Indiana Jones and the Great Circle

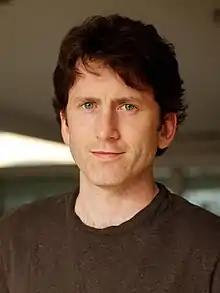
Todd Howard (pictured in 2010) first pitched the project to Lucasfilm and served as the game's executive producer.

"Indiana Jones and the Great Circle" is an action-adventure game. In the game, the player assumes control of archaeologist Indiana Jones, who must stop the Axis powers from harnessing a power connected to the Great Circle, which refers to mysterious sites of cultural significance around the world that form a perfect circle when together on a map. The game is primarily played from a first-person perspective, but switches to a third-person view for cutscenes and certain gameplay actions, such as when Indiana uses his whip to swing over gaps or when climbing pipes and walls. The player can separately adjust the difficulty of the game's "action experience", referring to its combat, and its "adventure experience", referring to puzzle-solving and exploration.